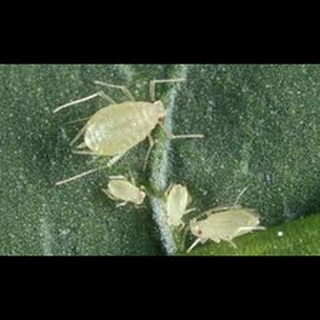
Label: wheat_aphid